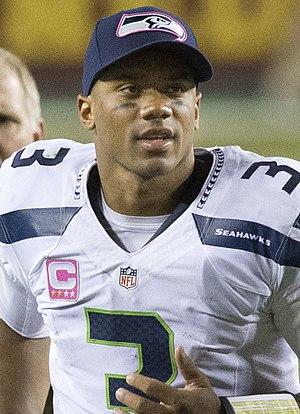
Russell Carrington Wilson, né le 29 novembre 1988 à Cincinnati, est un joueur américain de football américain évoluant au poste de quarterback pour les Seahawks de Seattle.